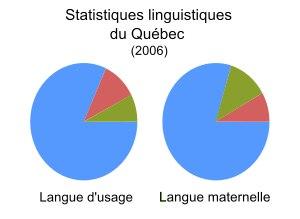
La culture québécoise est l'ensemble des traits distinctifs, spirituels et matériels, intellectuels et affectifs qui caractérisent la société québécoise. Ce terme englobe les arts, la littérature, les mœurs, les systèmes de valeurs, les traditions et les croyances collectives des Québécois. On appelle québécitude ce qui appartient à cette culture. Elle s'inscrit dans la civilisation occidentale.